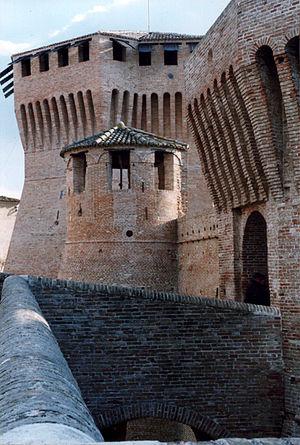
Francesco di Giorgio Martini, Francesco Sanese, est un peintre, un sculpteur italien de l'école siennoise du Quattrocento et un ingénieur militaire italien de la Renaissance. Il est le représentant le plus connu des ingénieurs siennois avec Taccola, Lorenzo di Pietro dit Vecchietta. Il a collaboré avec Neroccio di Landi dans un atelier commun, situé à Sienne, entre 1468 et 1475.
Jean della Rovere est un condottiere italien de la Renaissance qui, contre la maison d'Aragon, s'efforça de rétablir l'autorité du roi de France sur le Royaume de Naples.